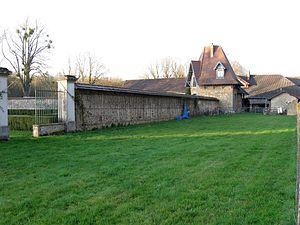
Pavillon du jardinier, domaine du Bréau, Villiers-en-Bière. (Seine-et-Marne, région Île-de-France).
Villiers-en-Bière est une commune française située dans le département de Seine-et-Marne en région Île-de-France.